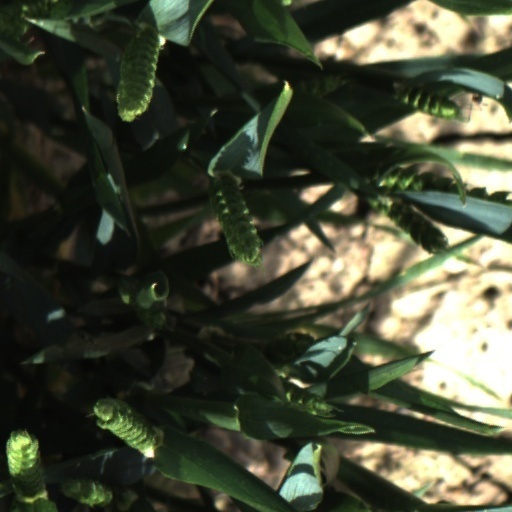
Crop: wheat